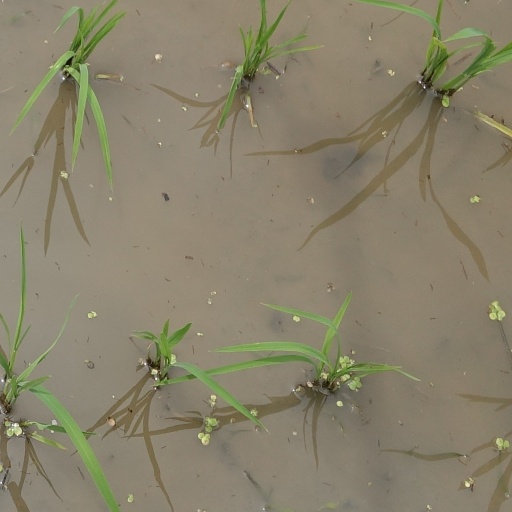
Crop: rice